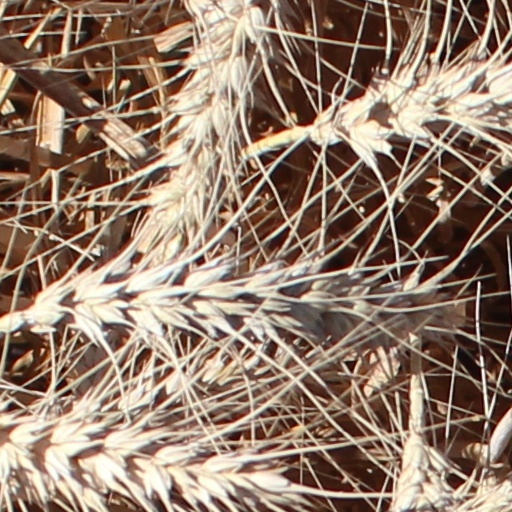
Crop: wheat